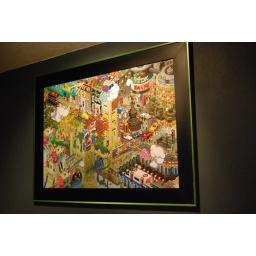
eboy London print - framed in home office